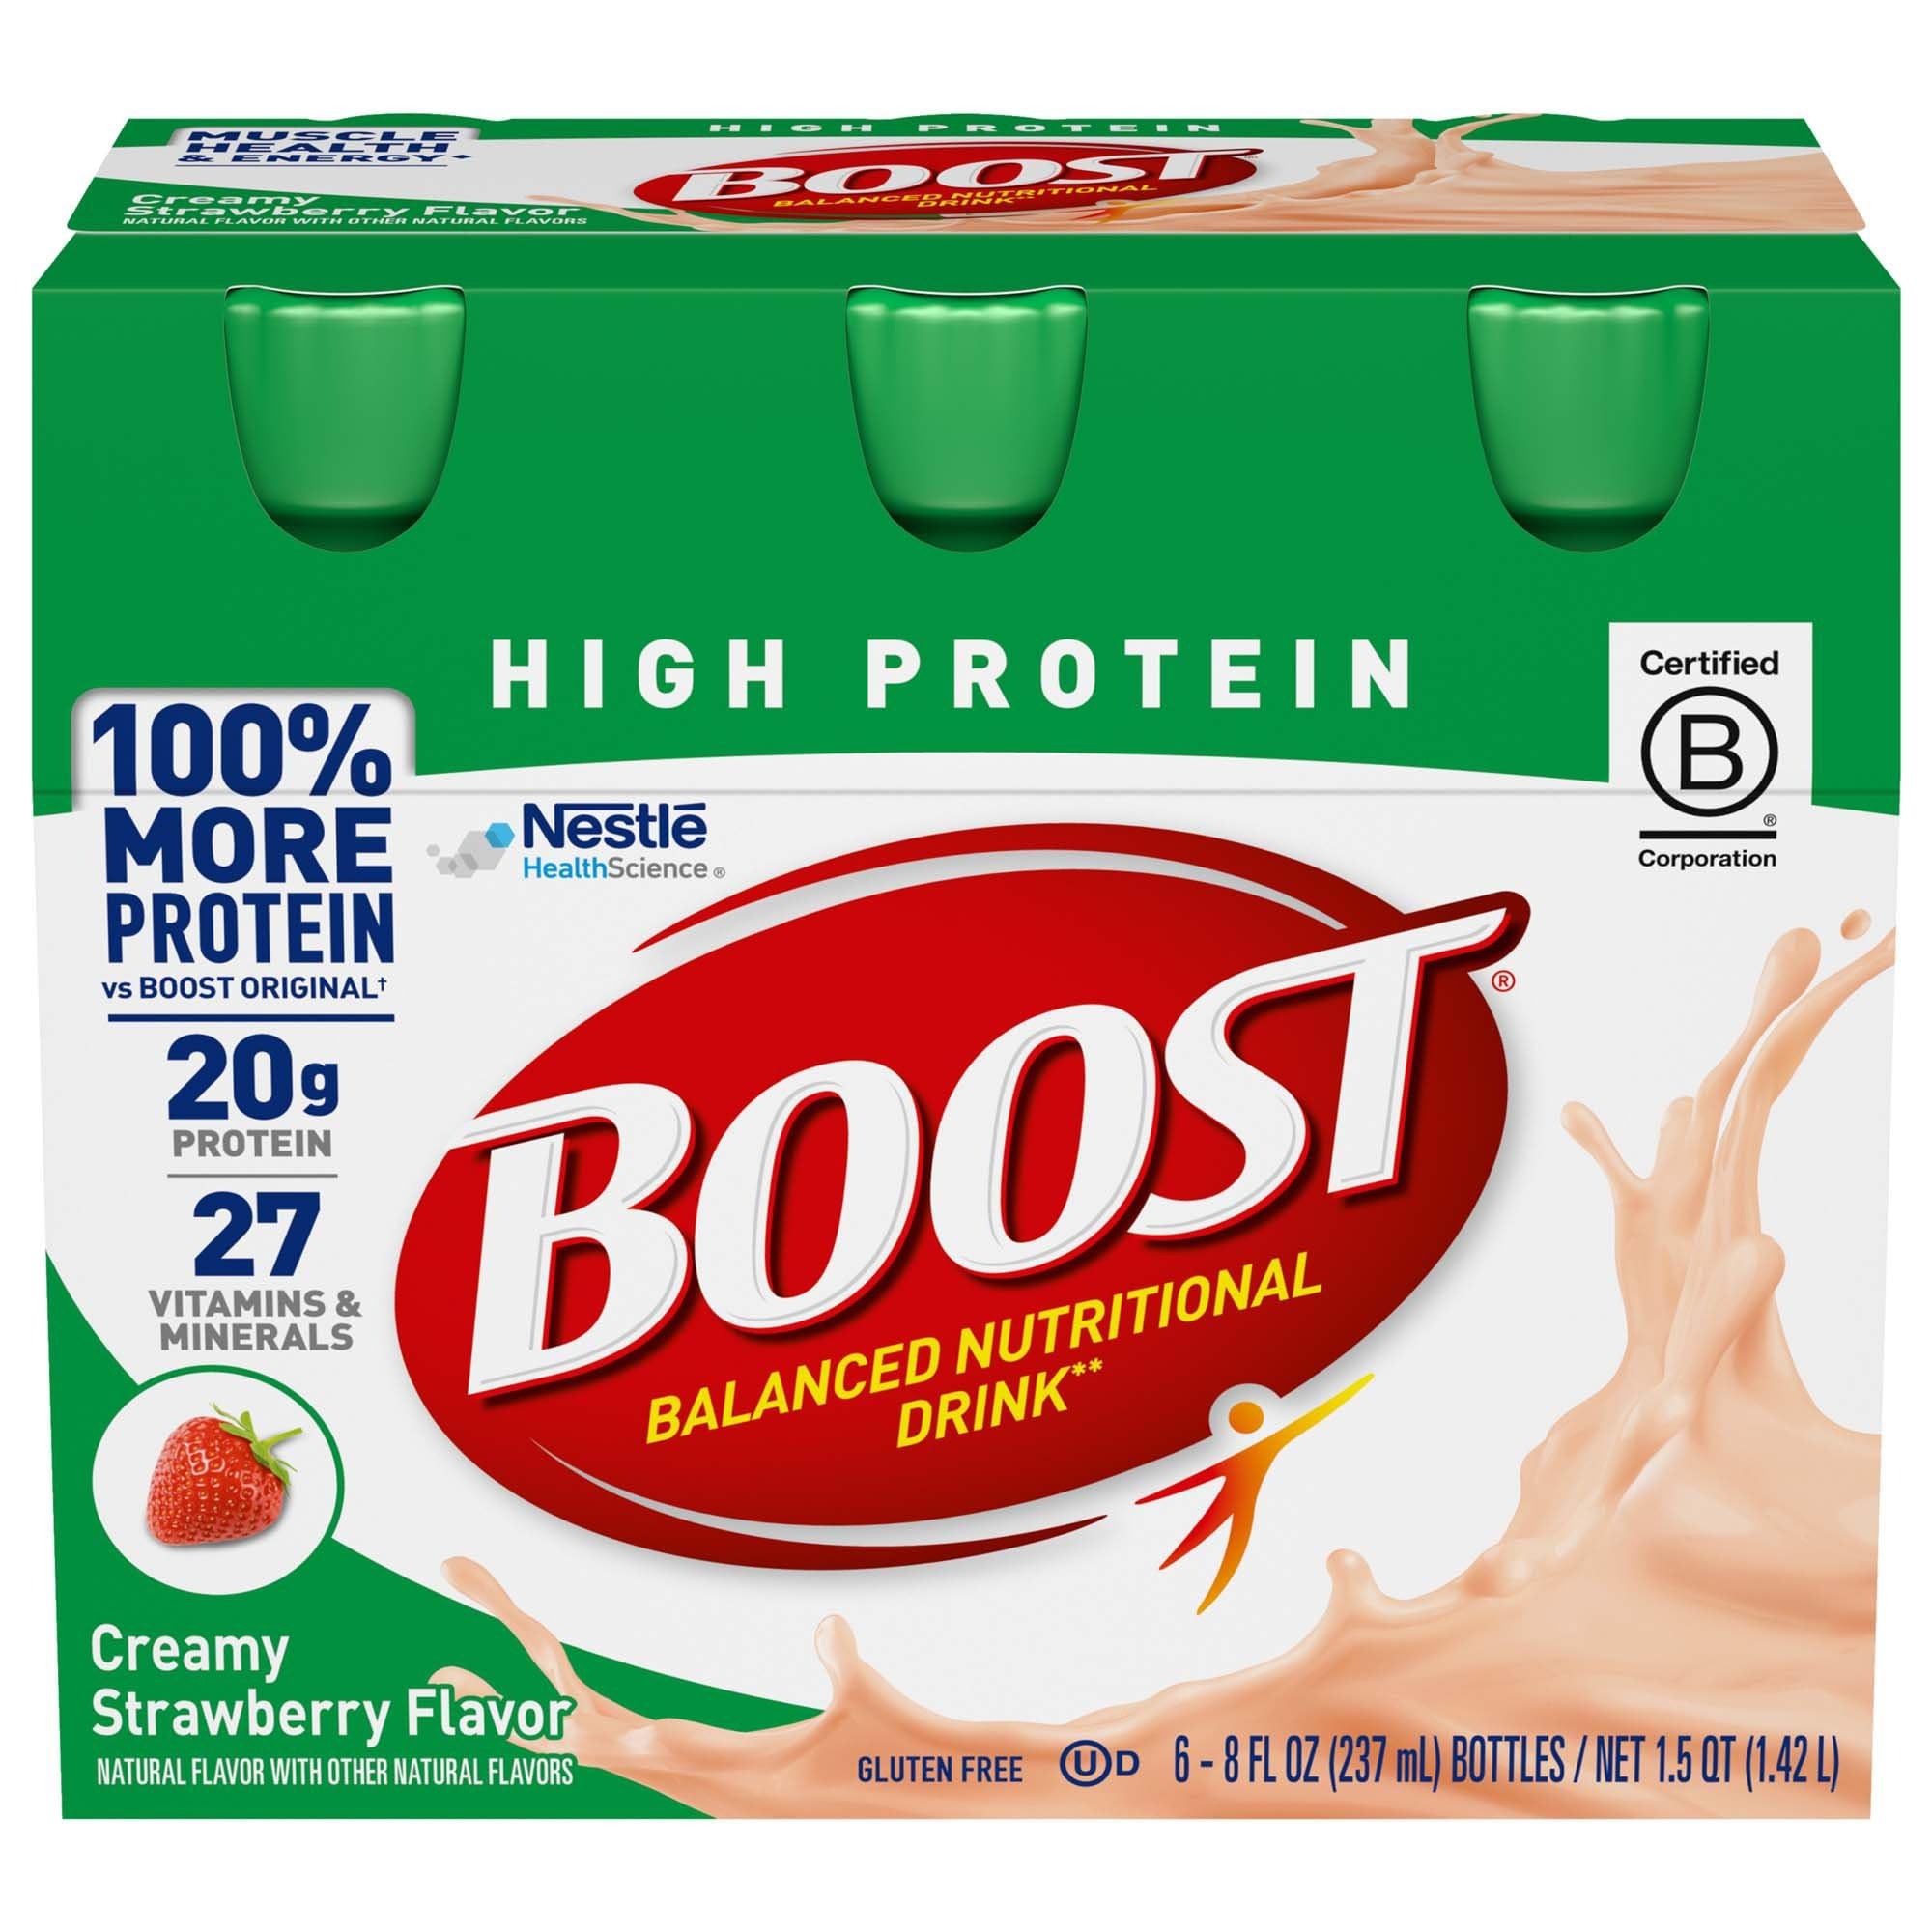
Item Name: Nestle Boost High Protein Balanced Nutritional Drink Creamy Strawberry 8 oz Bottle 24 Ct
Product Description: Boost Creamy Strawberry High Protein Drink, 8 Fluid Ounce - 6 per pack -- 4 packs per case. With 15 grams of high quality protein, BOOST High Protein Drink provides an excellent source of protein for individuals recovering from illness, injury, or surgery, and who need additional protein to help build and repair tissue. In addition, it provides Country of Origin: United States
Value: nan
Unit: None

Price: 64.55